Astor family

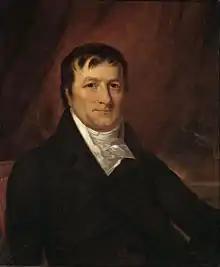
Portrait of John Jacob Astor, the founder of the Astor business dynasty

John Jacob Astor (born Johann Jakob Astor) was the youngest of four sons born to Johann Jacob Astor (1724–1816) and Maria Magdalena vom Berg (1730–1764).